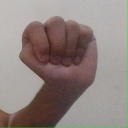
अक्षर: ठ